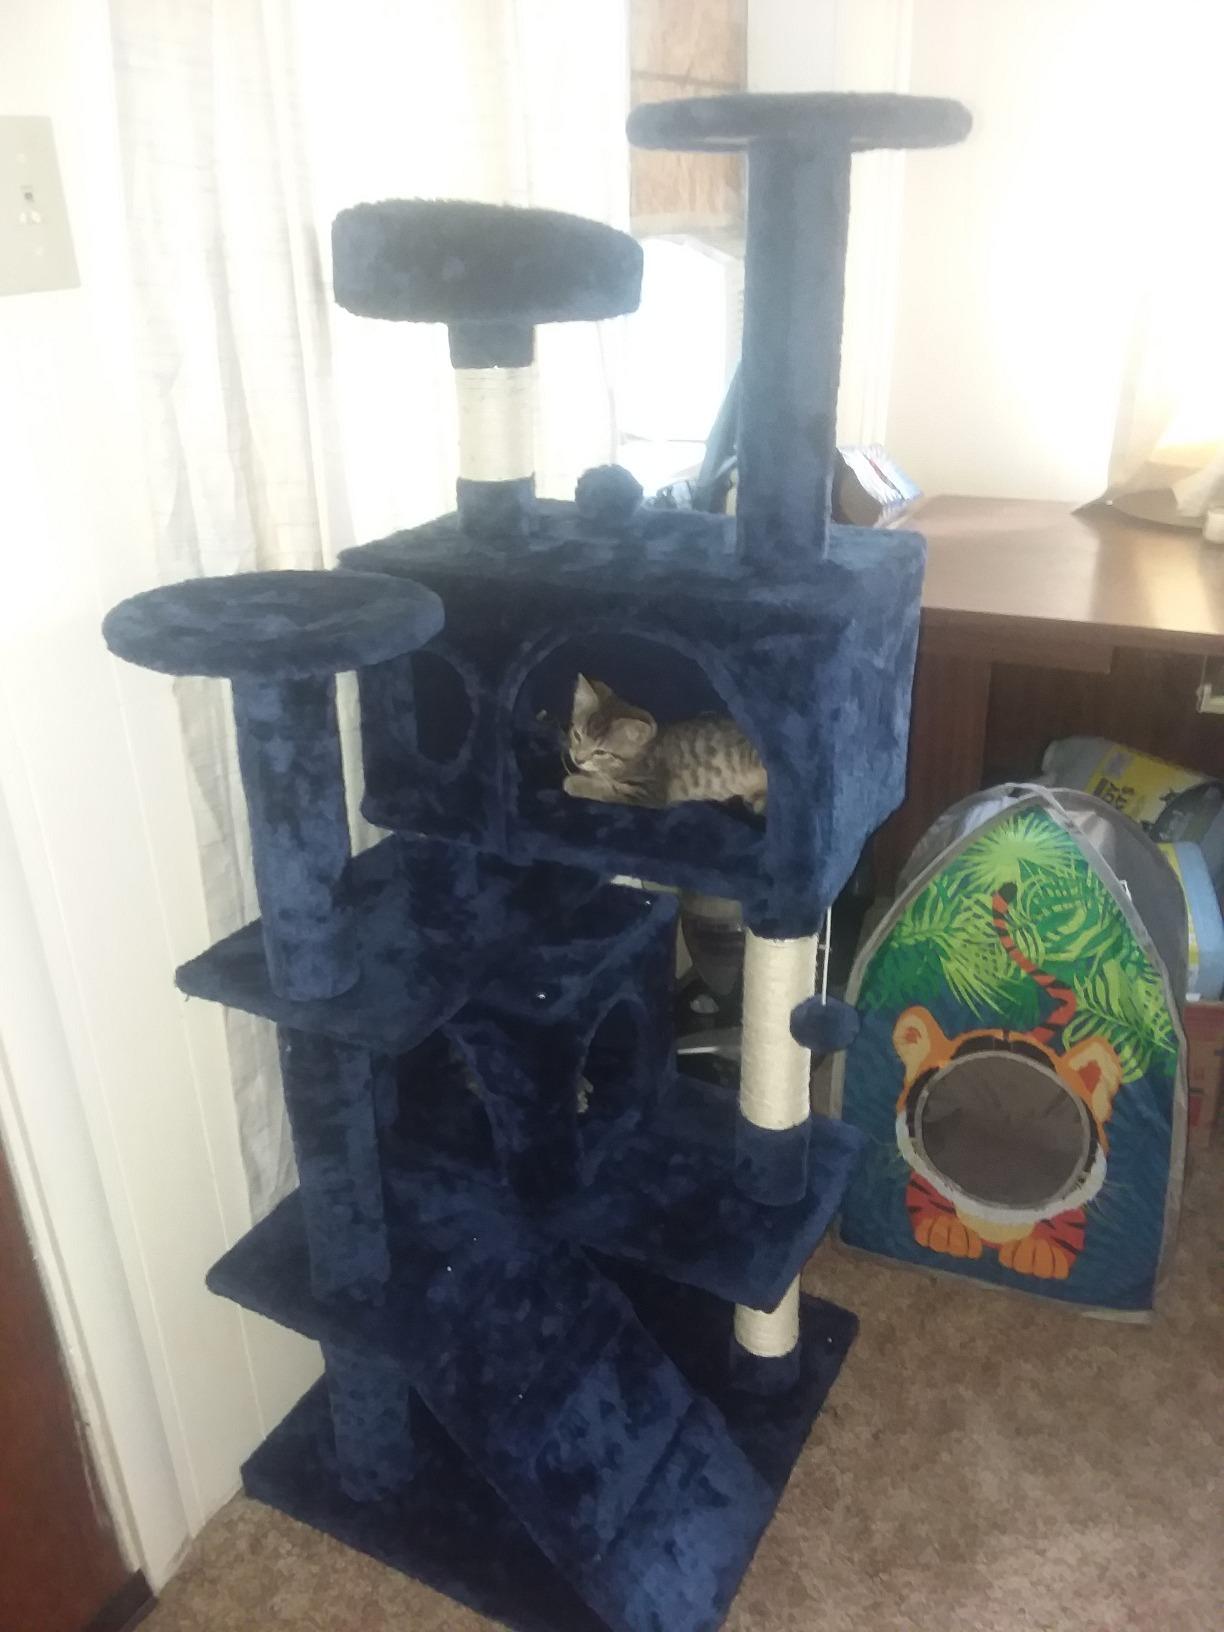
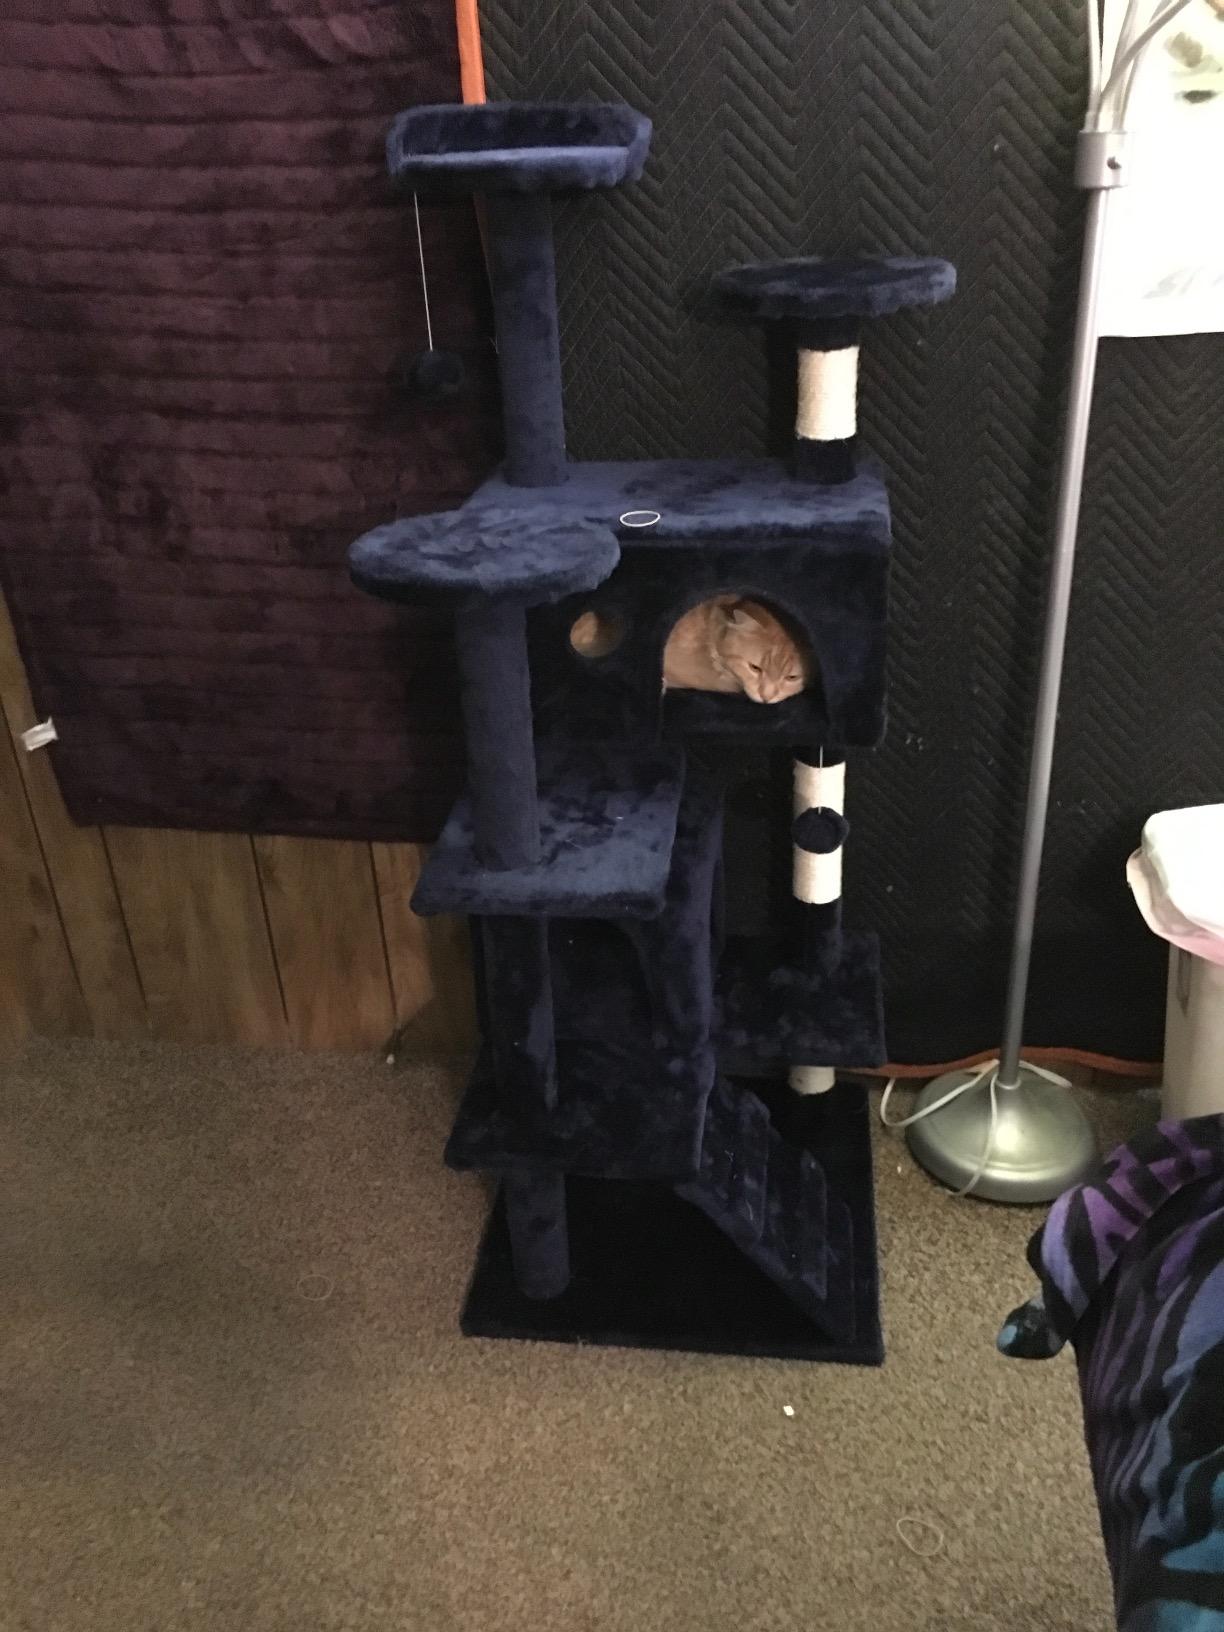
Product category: items_cat tree
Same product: yes